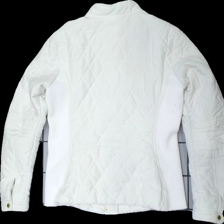
View: back
Type: Jacket
Category: Ladies
Brand: Holly And Whyte (Lindex)
Colors: White
Material: 100% polyester
Cut: Regular
Size: M
Season: Autumn
Damage location: middle center
Damage 2 location: top right
Price range: <50
Recommended usage: Export
Description: vit jacka, nopprig på sidorna